Where Wicked Muhammad Came From

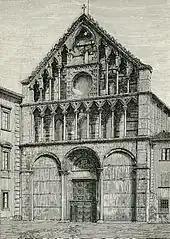
Church of Santa Caterina, where the only manuscript of "Wicked Muhammad" is kept

In the introduction to their Latin edition and English translation, Julian Yolles and Jessica Weiss refer to the text as "Where Wicked Muhammad Came From", or "Qualiter" for short. Using a different part of the incipit for a short title, John Tolan calls it "Iniquus Mahometus" ('deceitful Muḥammad'). Fernando González Muñoz calls it the "Vita Mahometi" ('life of Muhammad') of the Pisan manuscript, while others simply identify it as the "Pisan manuscript" or "Pisan text".